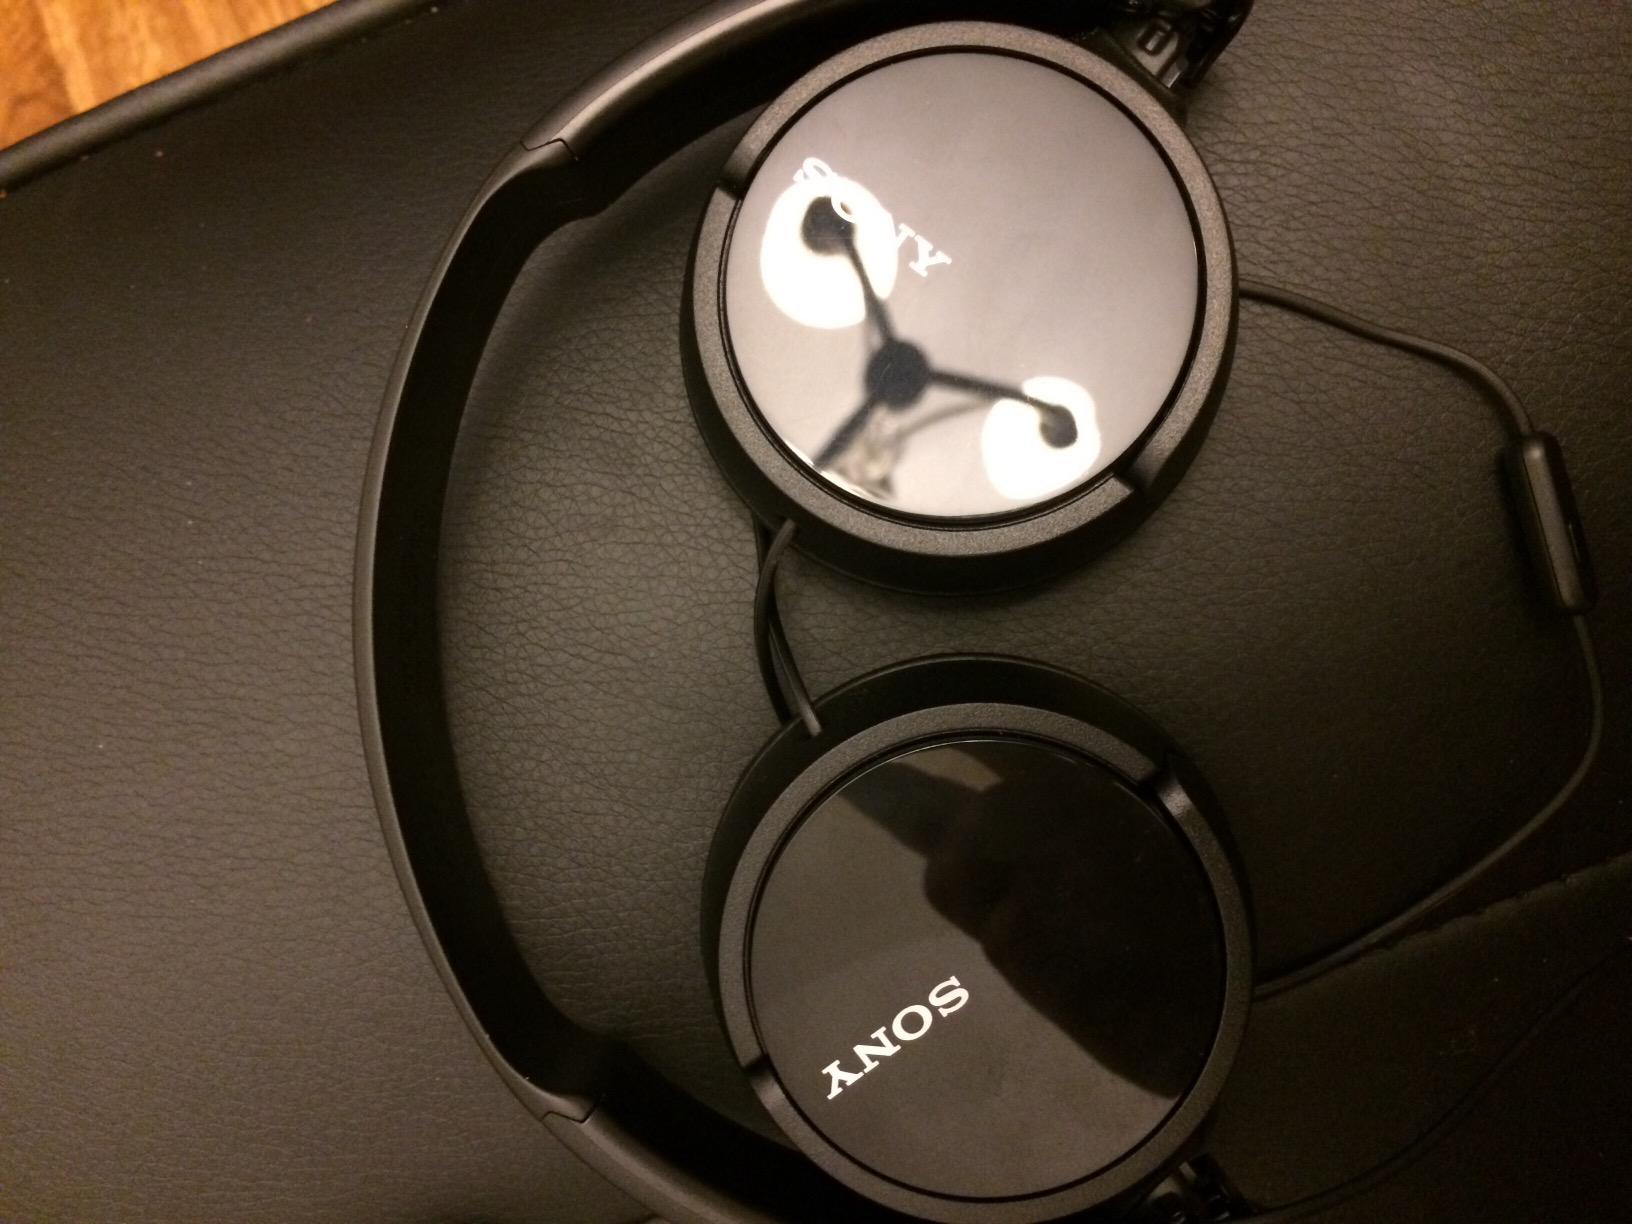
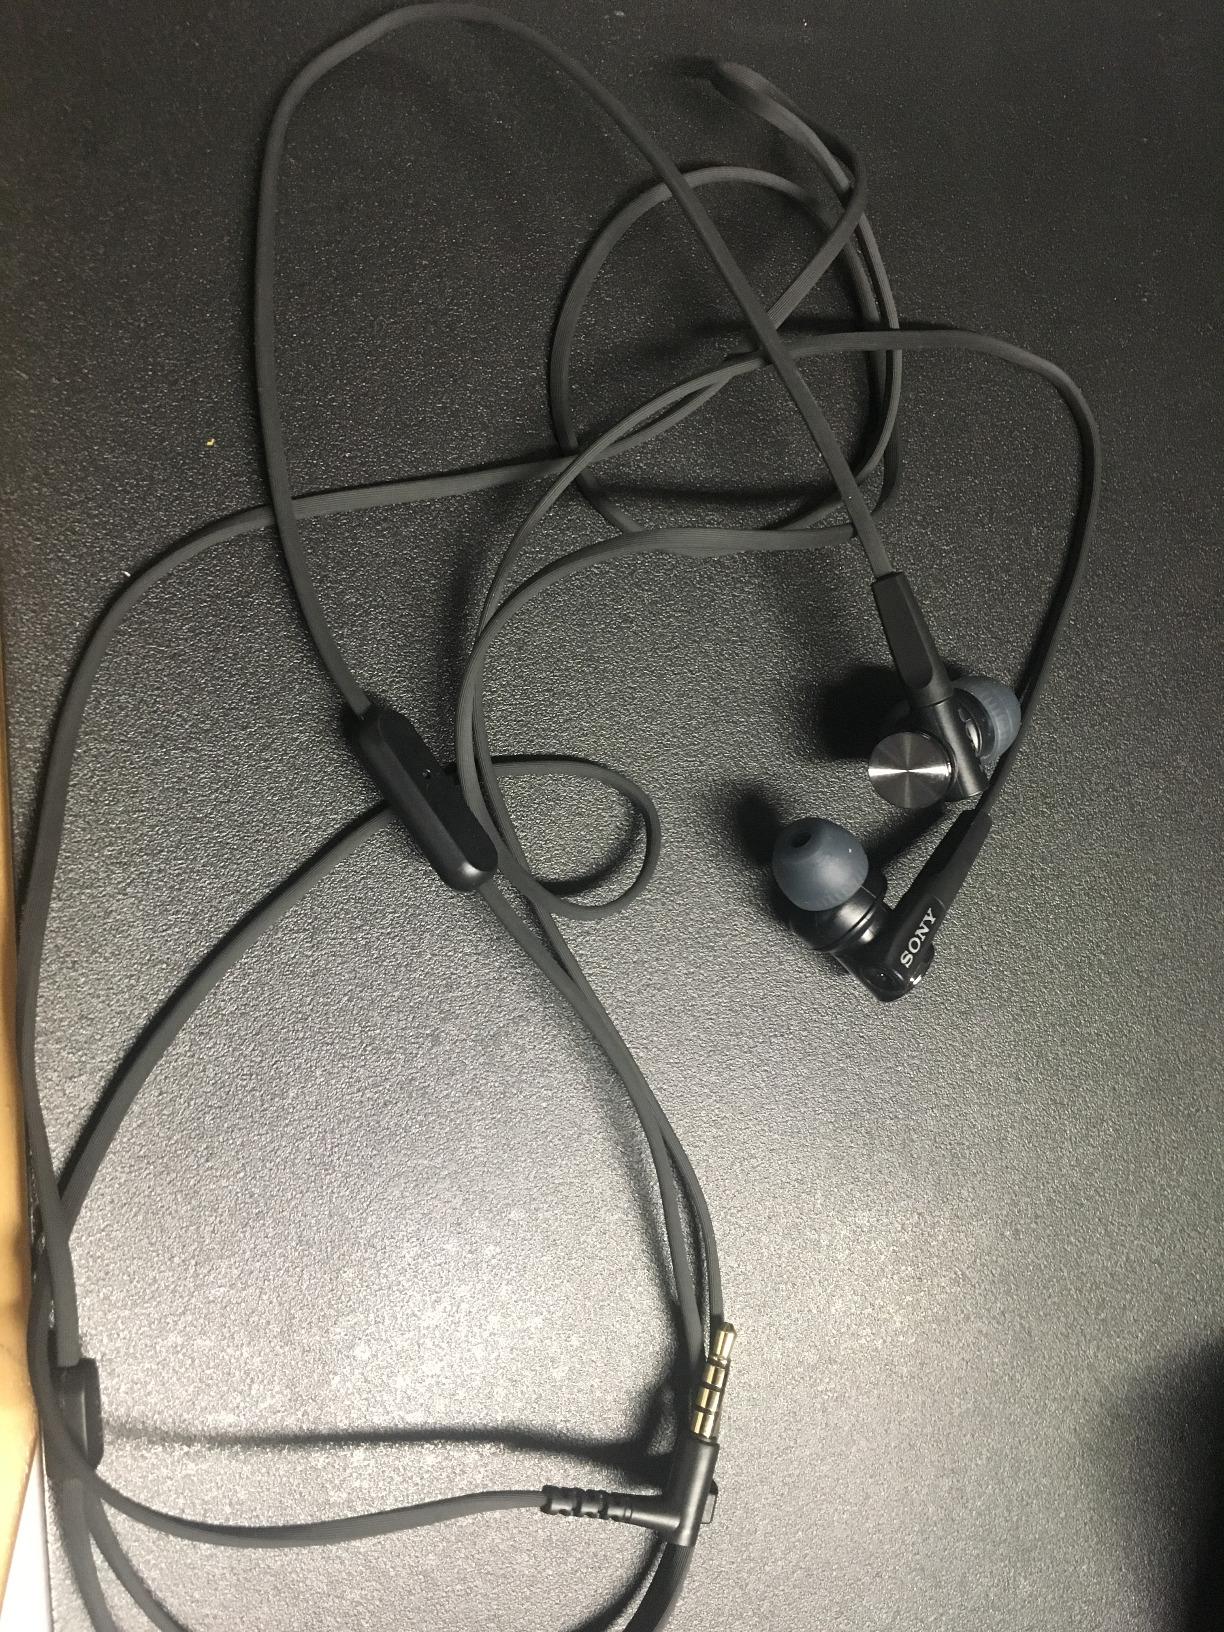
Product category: headphones
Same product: no